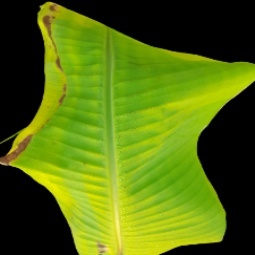
Label: Zinc